Tropical Storm Erin (2007)

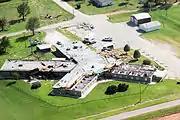
Geary, OK, August 20, 2007 – This nursing home was damaged by high winds from Tropical Storm Erin.

After its unexpected redevelopment over Oklahoma, widespread damage was also reported there. Several communities in central Oklahoma were flooded due to the heavy rainfall. Watonga, Kingfisher and Geary were the hardest-hit communities, where many houses and buildings were inundated. The weather forced the cancellation of the Hydro Fair as the carnival rides were not safe in heavy rain and high wind. Winds in Watonga gusted as high as , which damaged numerous trees and power lines and heavily damaged mobile homes. The entire community lost power, as did about 15,000 customers in total in the Oklahoma City metropolitan area. A section of Interstate 40 was also closed for a while.